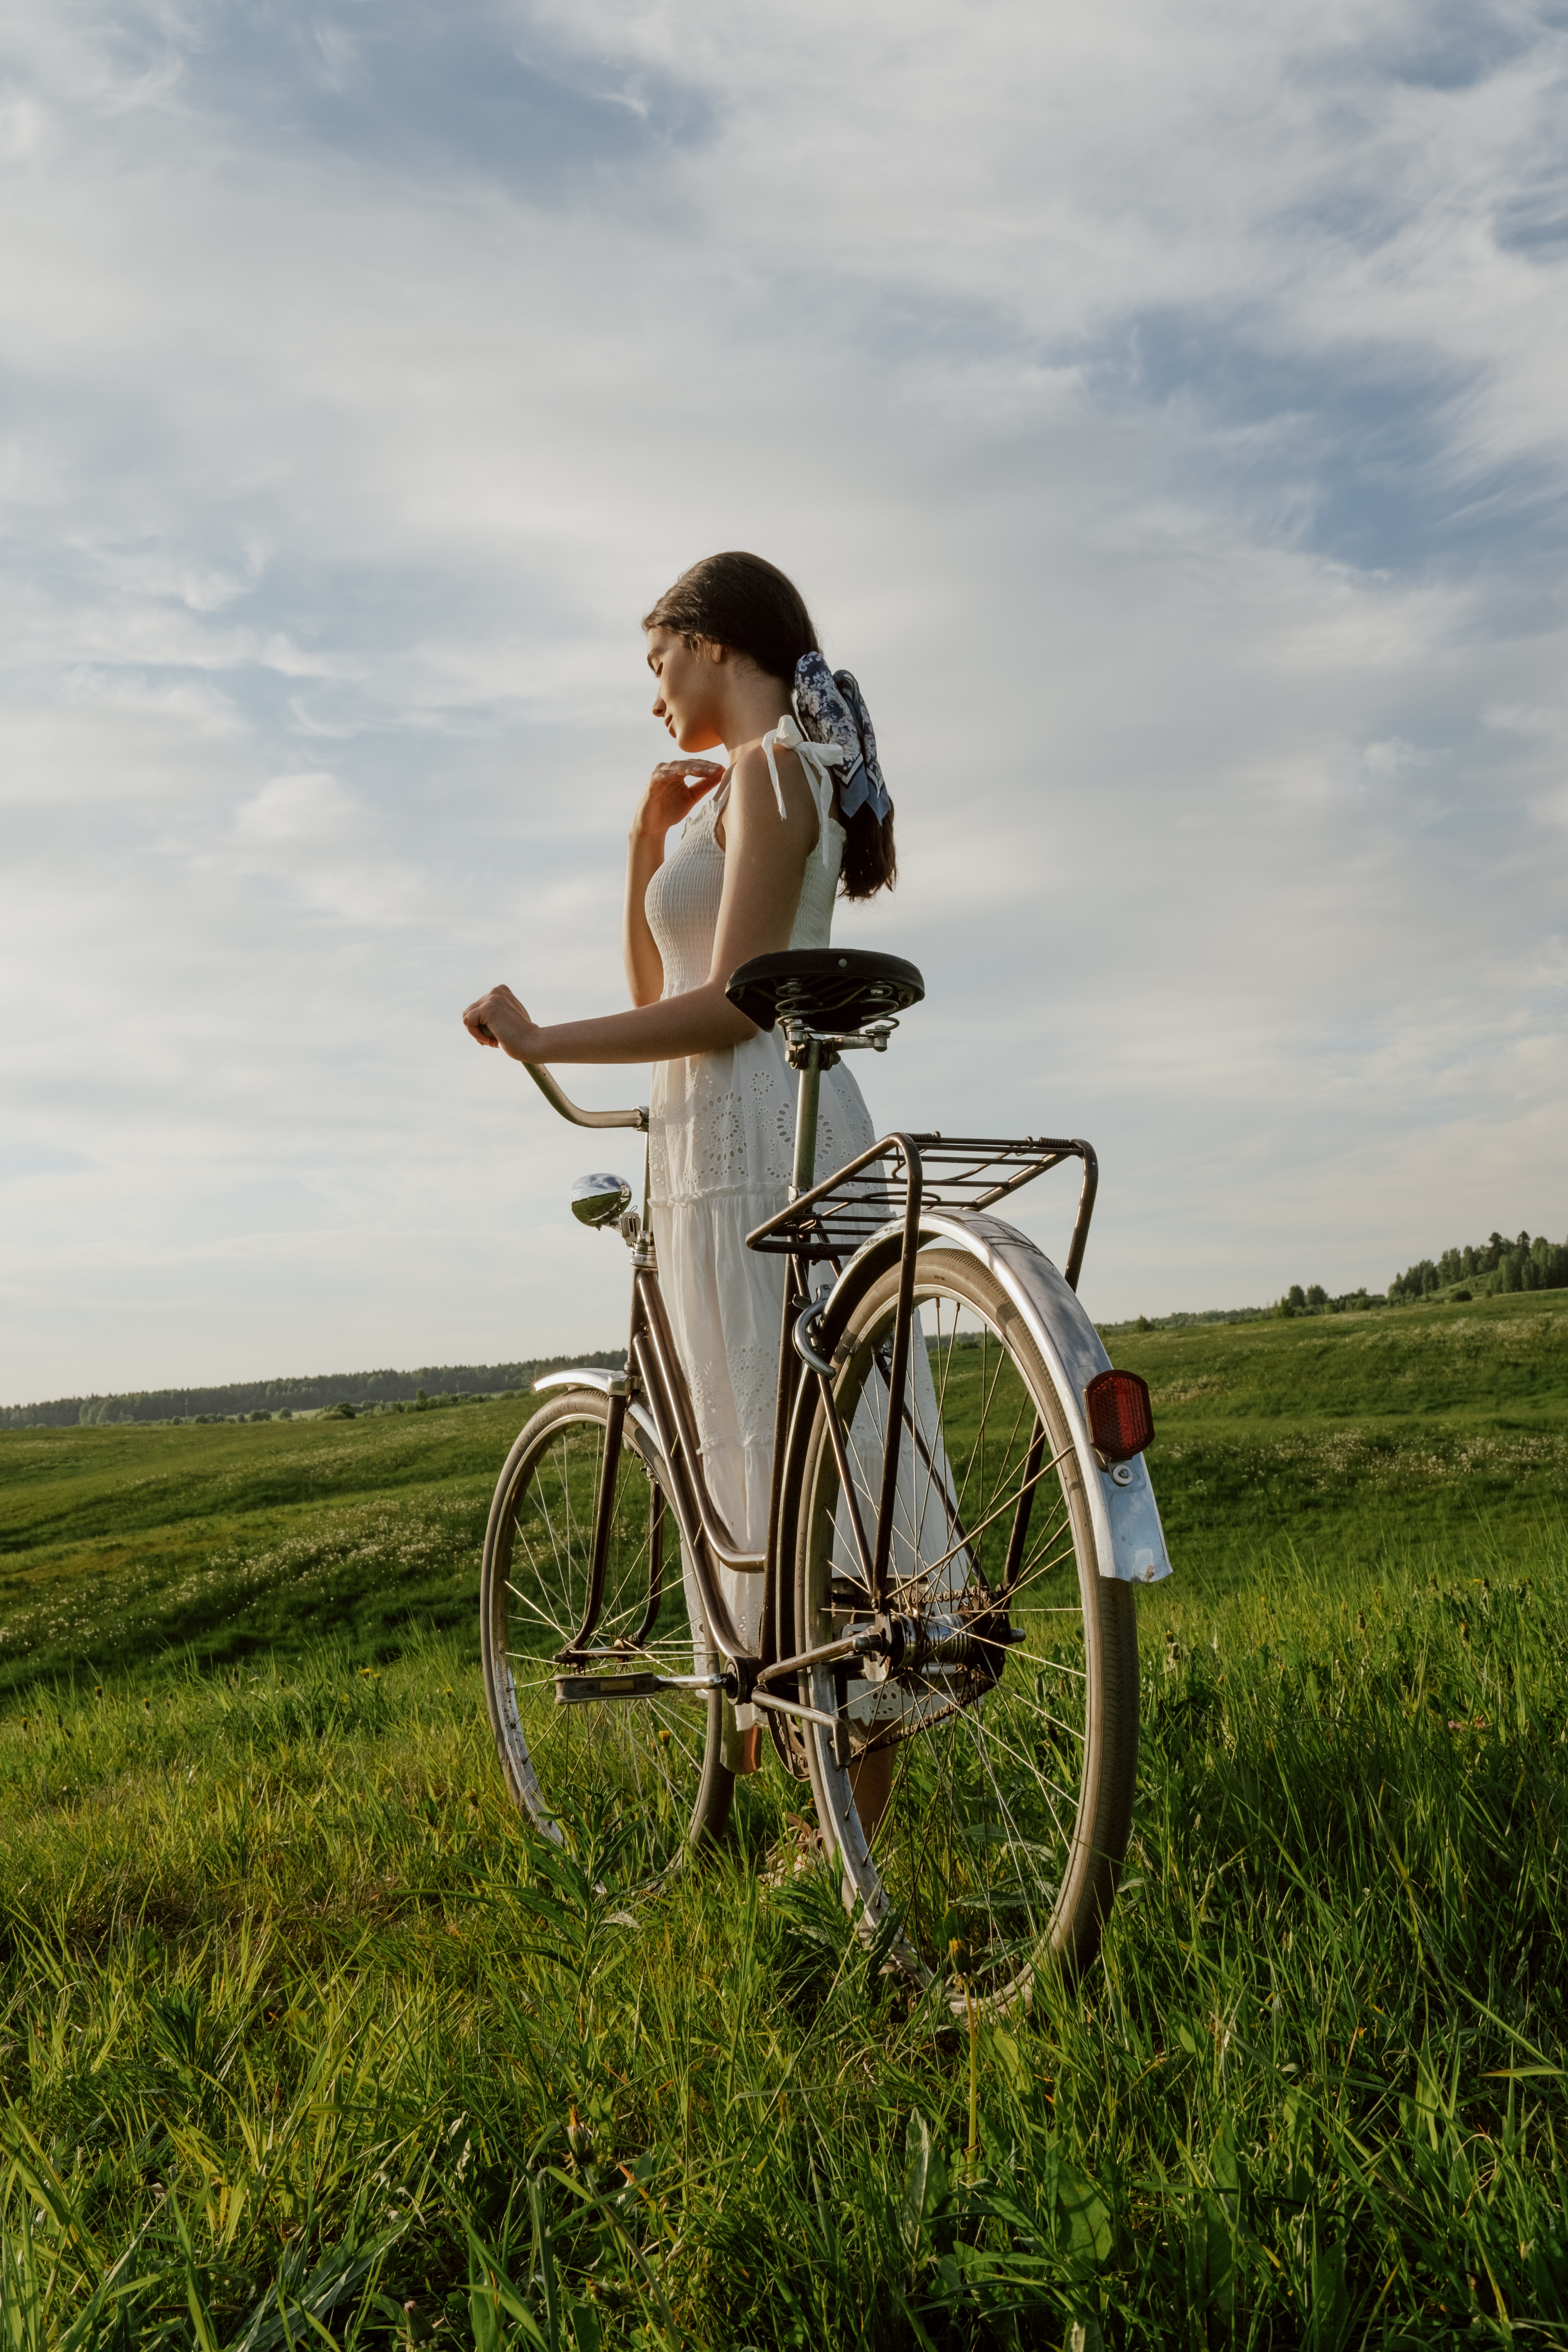
woman, cloud, tire, bicycle, wheel, sky, bicycle wheel, bicycle tire, plant, bicycle frame, bicycle handlebar, bicycles equipment and supplies, bicycle fork, People in nature, flash photography, eyewear, happy, sunlight, bicycle saddle, bicycle accessory, grass, grassland, landscape, spoke, leisure, meadow, grass family, human leg, recreation, prairie, road bicycle, blond, cycling, bicycle part, road, horizon, field, pasture, brown hair, fun, hybrid bicycle, steppe, rim, soil, cycle sport, sitting, automotive wheel system, farm, photo shoot